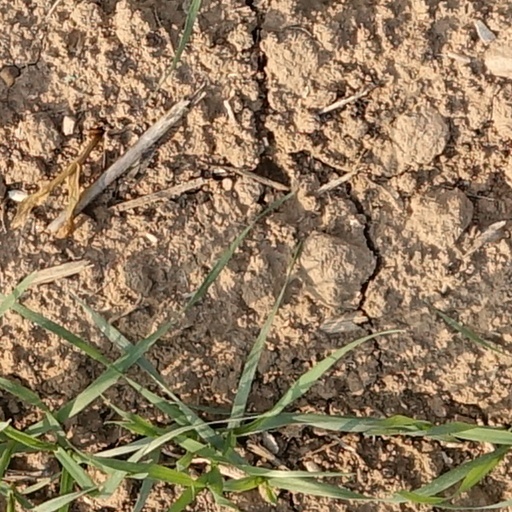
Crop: wheat